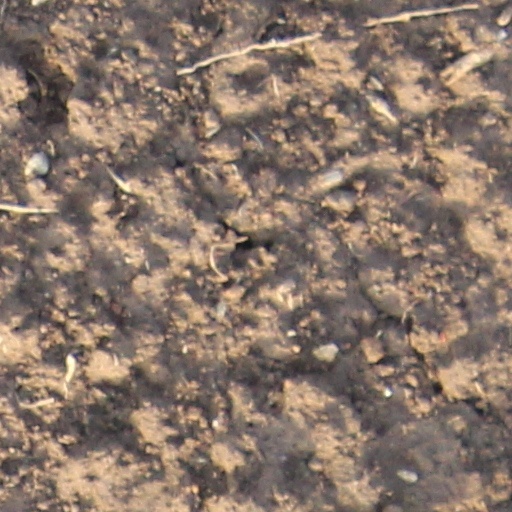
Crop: wheat